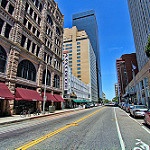
Scene: Outdoor